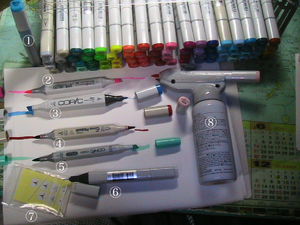
Copic est une marque de feutres à dessin fabriqués au Japon par Too.